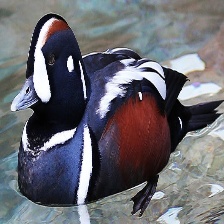
Species: HARLEQUIN DUCK
Scientific name: HISTRIONICUS HISTRIONICUS
ImageNet parent category: drake